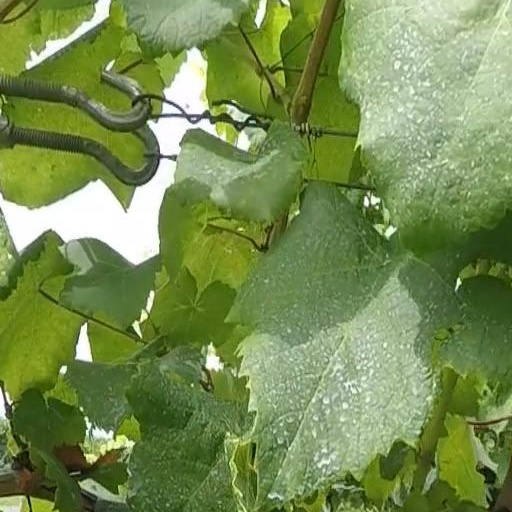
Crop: grape